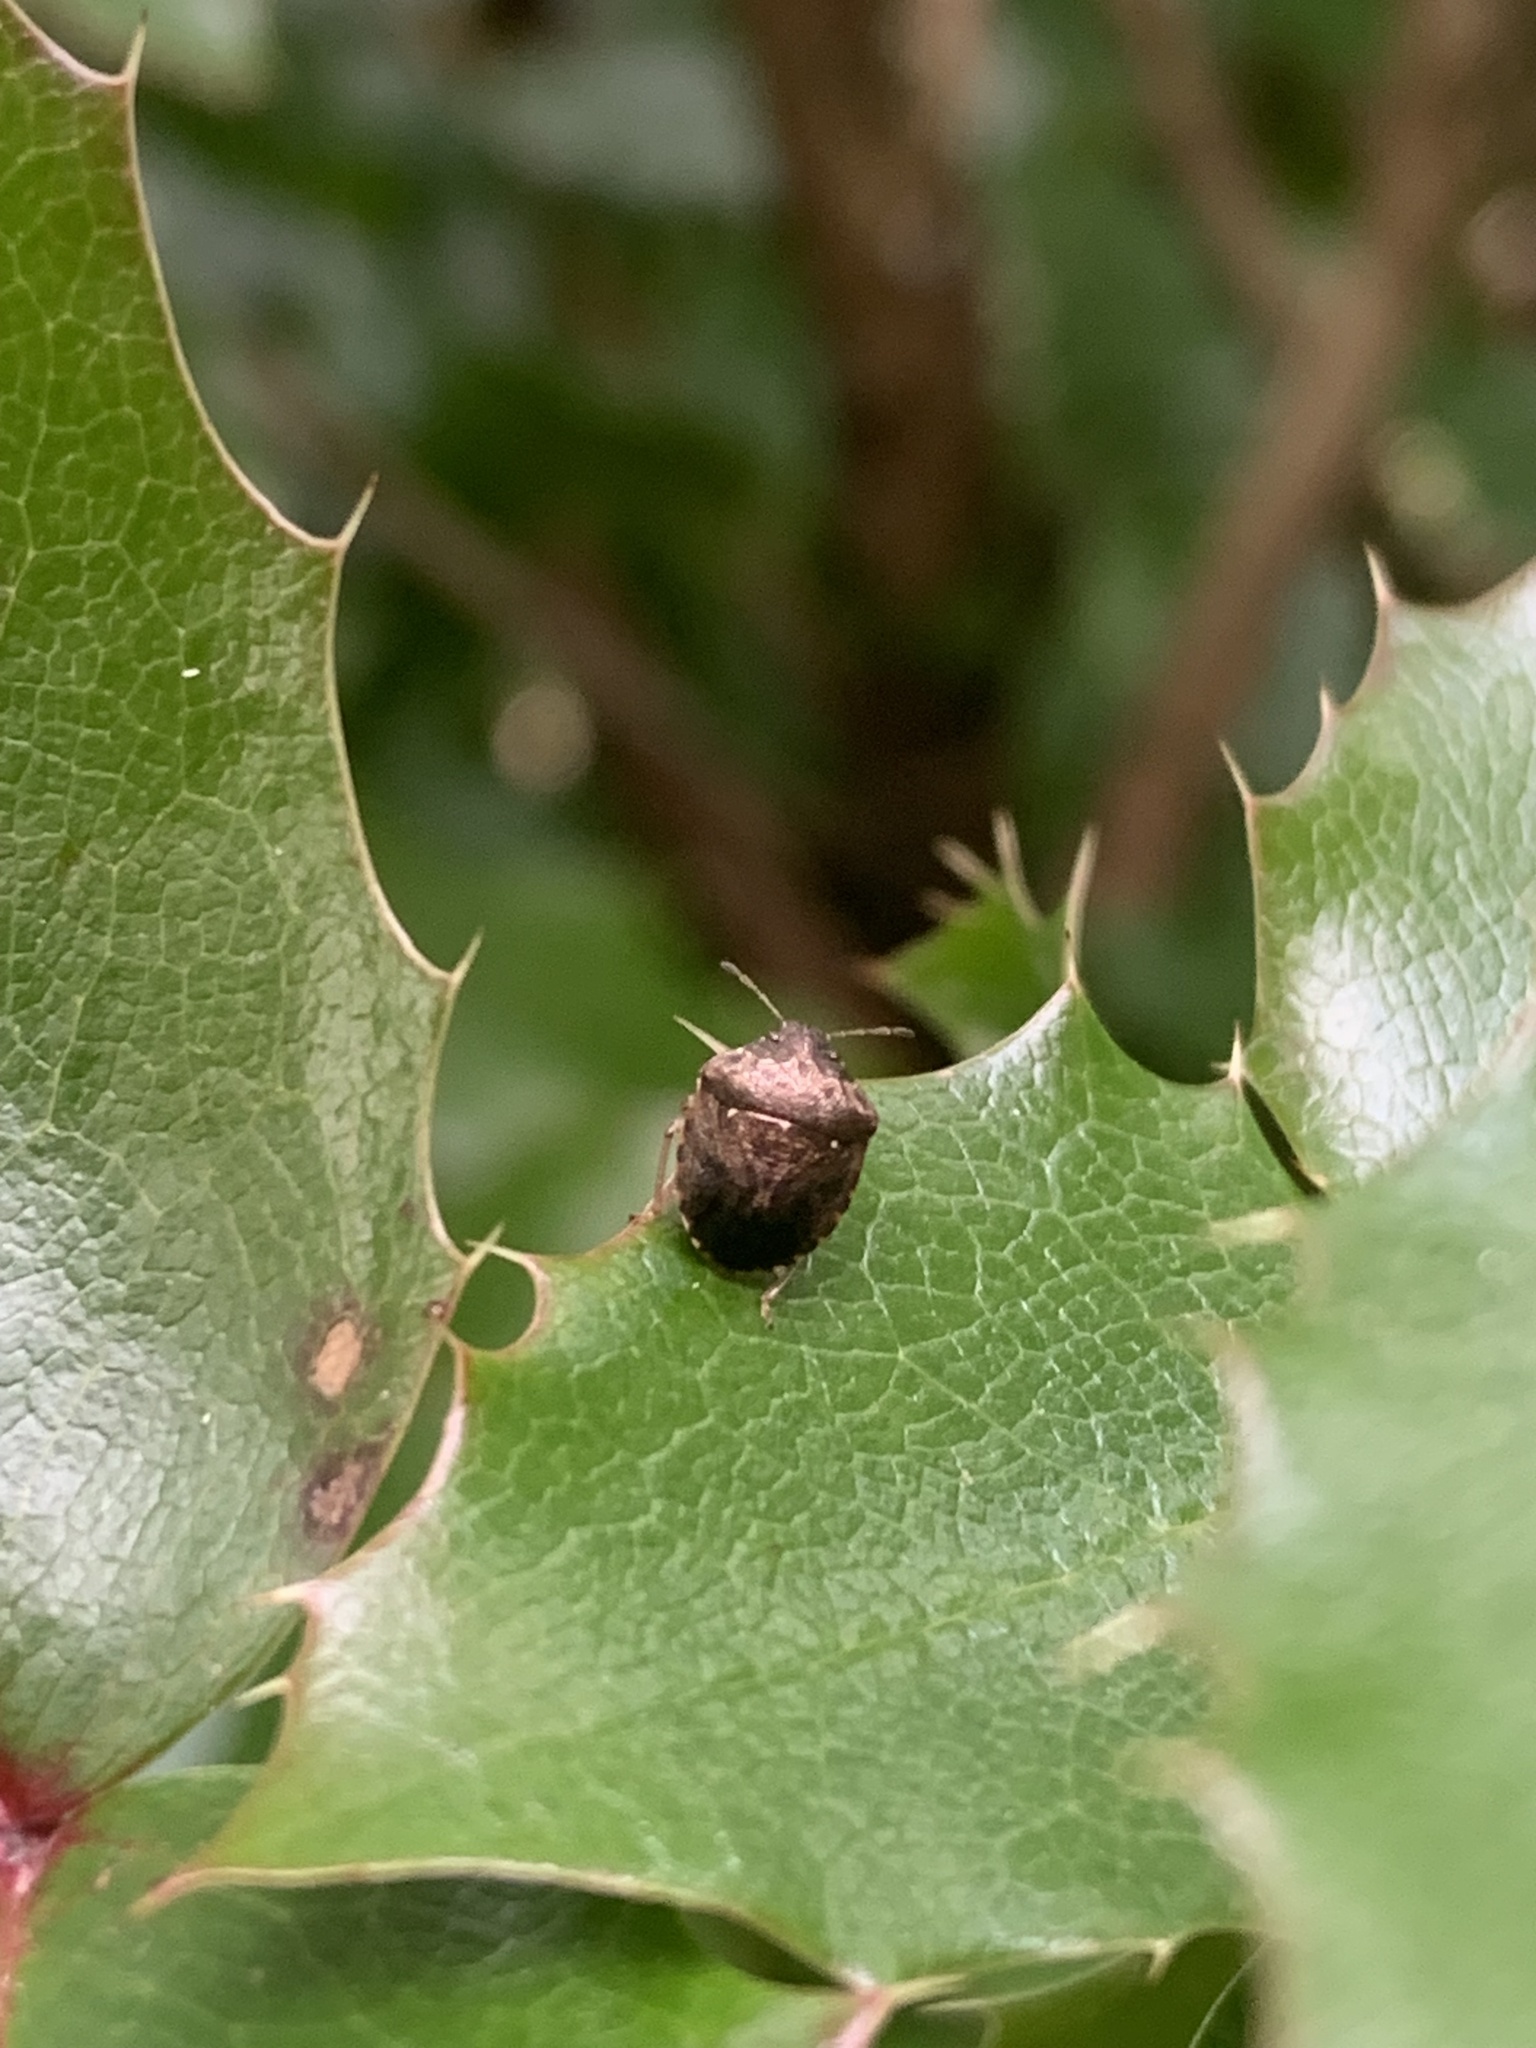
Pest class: stink_bug